Invasion of Tulagi (May 1942)

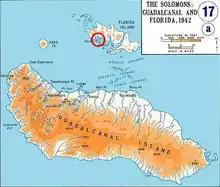
Map of Guadalcanal and Tulagi (circle) as the area appeared in 1942

A large force consisting of two heavy aircraft carriers, one light aircraft carrier, a seaplane carrier, nine cruisers, and 13 destroyers—split into several elements—was to guard the Japanese Port Moresby invasion convoy as well as to engage any Allied naval warships that approached to contest the invasion. The Tulagi invasion force, consisting of the destroyers and ; minelayer/transports , and ; auxiliary minesweepers "Wa-1", "Wa-2", "Hagoromo Maru", "Noshiro Maru #2", and "Tama Maru"; transport, "Azumasan Maru"; subchasers "Toshi Maru #3" and "Tama Maru #8"; and commanded by Rear Admiral Kiyohide Shima (flag on "Okinoshima"), departed from Rabaul on 30 April and headed towards the Solomon Islands. Rear Admiral Aritomo Gotō provided air cover for the Tulagi invasion with his Covering Group of one light carrier, four cruisers, and one destroyer located just west of the central Solomons. A separate Cover Force (sometimes referred to as the Tulagi Support Group)—commanded by Rear Admiral Kuninori Marumo and consisting of two light cruisers, the seaplane tender , and three gunboats—joined the Covering Group in supporting the Tulagi invasion. Once Tulagi was secured on 3 or 4 May, the Covering Group and Cover Force were to reposition to help cover the Port Moresby invasion.